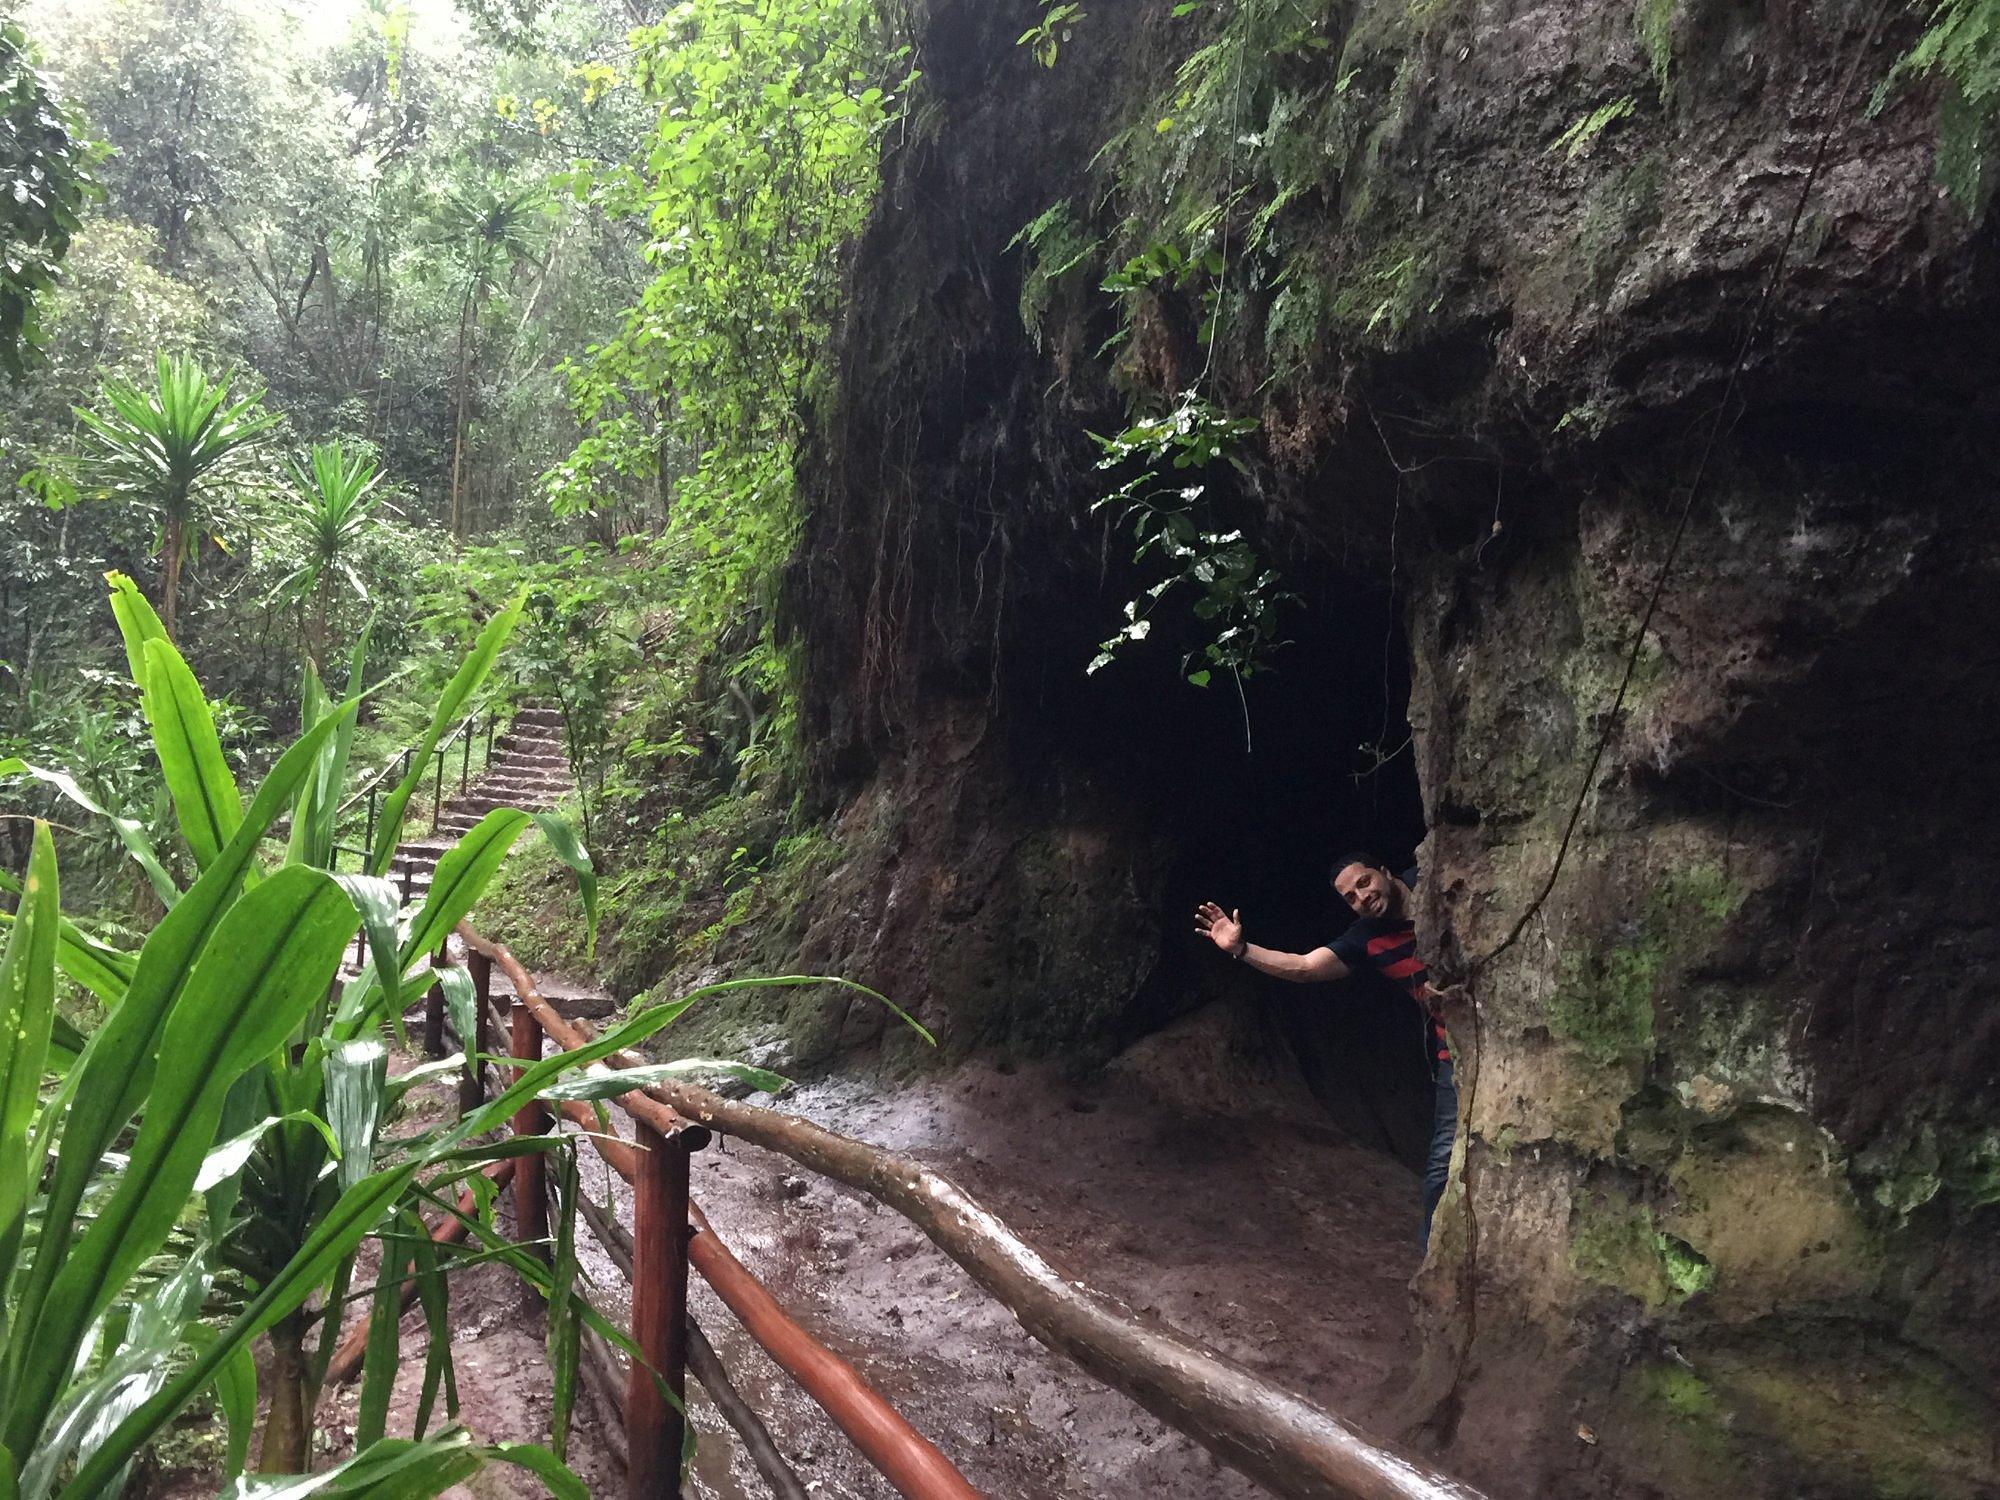
Bango ambalo lina miti na majani mengi.Kuna mtu anaonekana akitoka ndani ya pango,huku akionyesha ishara kwa mkono.Nje ya pango kuna njia ndogo ya mbao,yenye mikono ya kushika na ngazi za mawe zinazoonekana zikipanda kwa juu.